Patrick Ebert

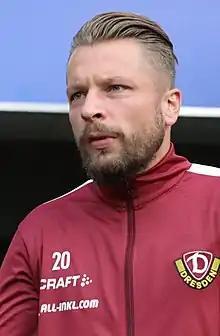
Ebert in 2019

Patrick Ebert (born 17 March 1987) is a German former professional footballer who played as a winger.